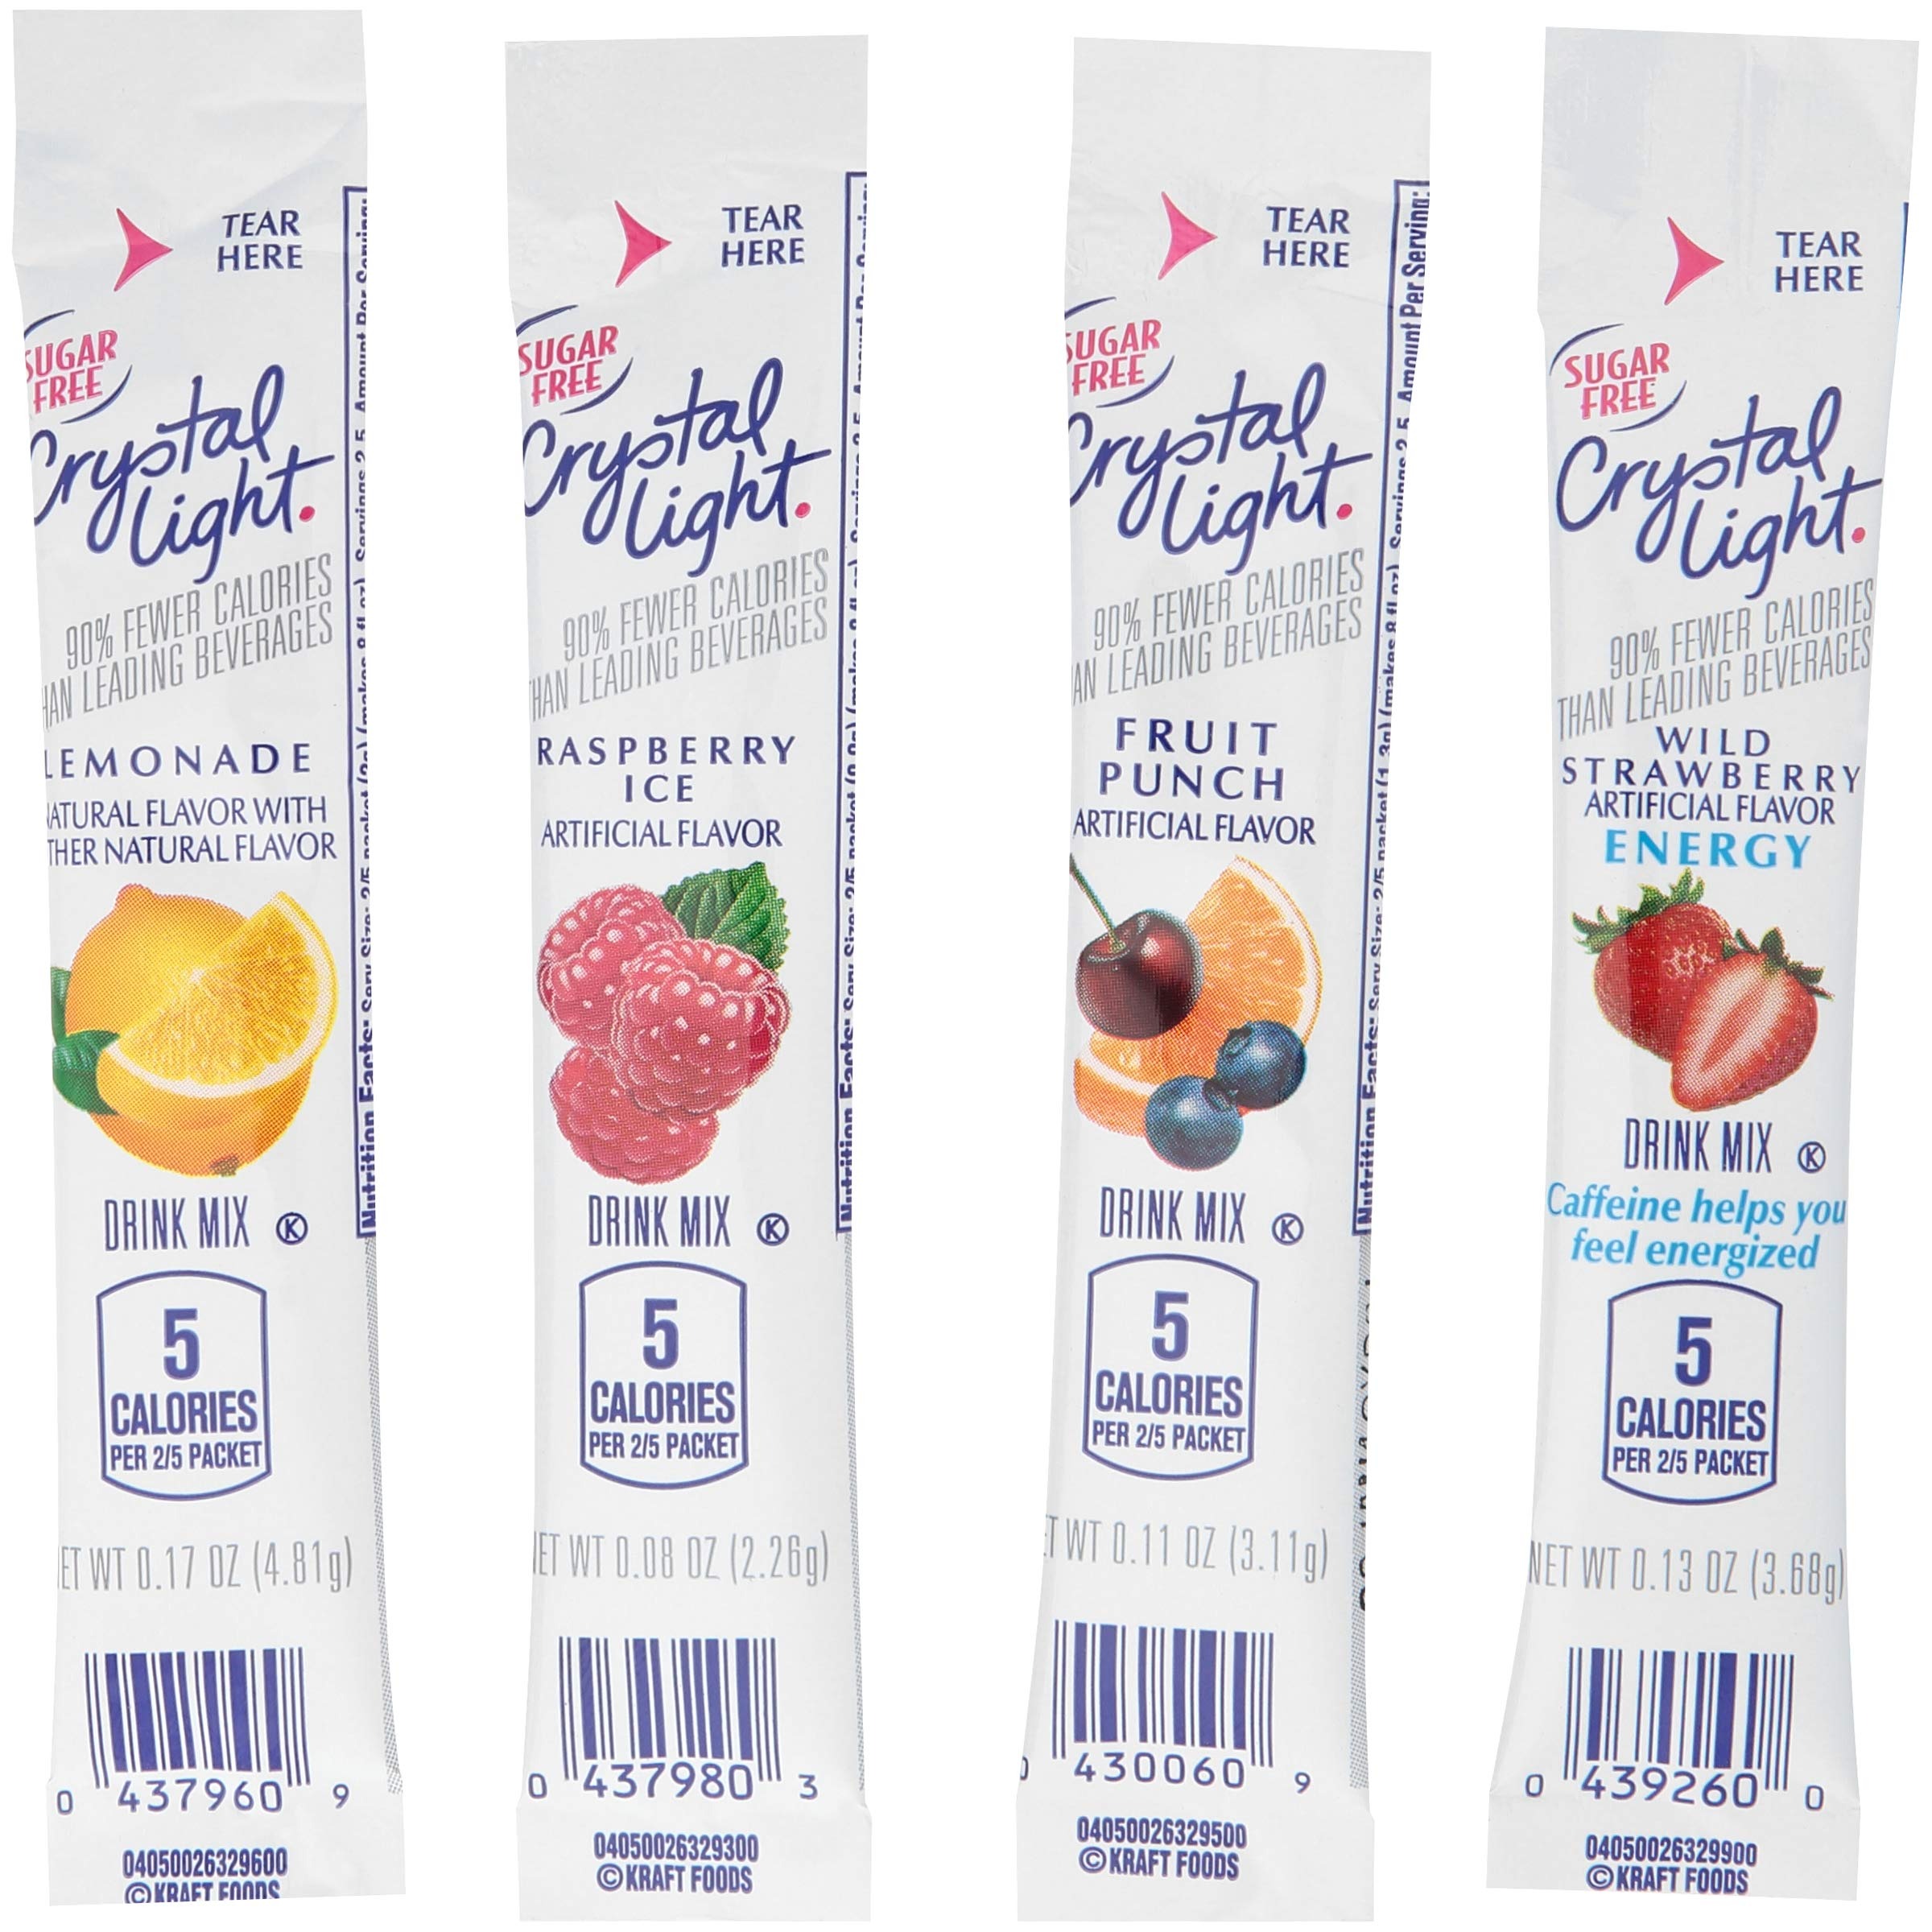
Item Name: Crystal Light Variety Pack Drink Mix (120 Packets, 4 Boxes of 30)
Value: 14.7
Unit: Ounce

Price: 56.405